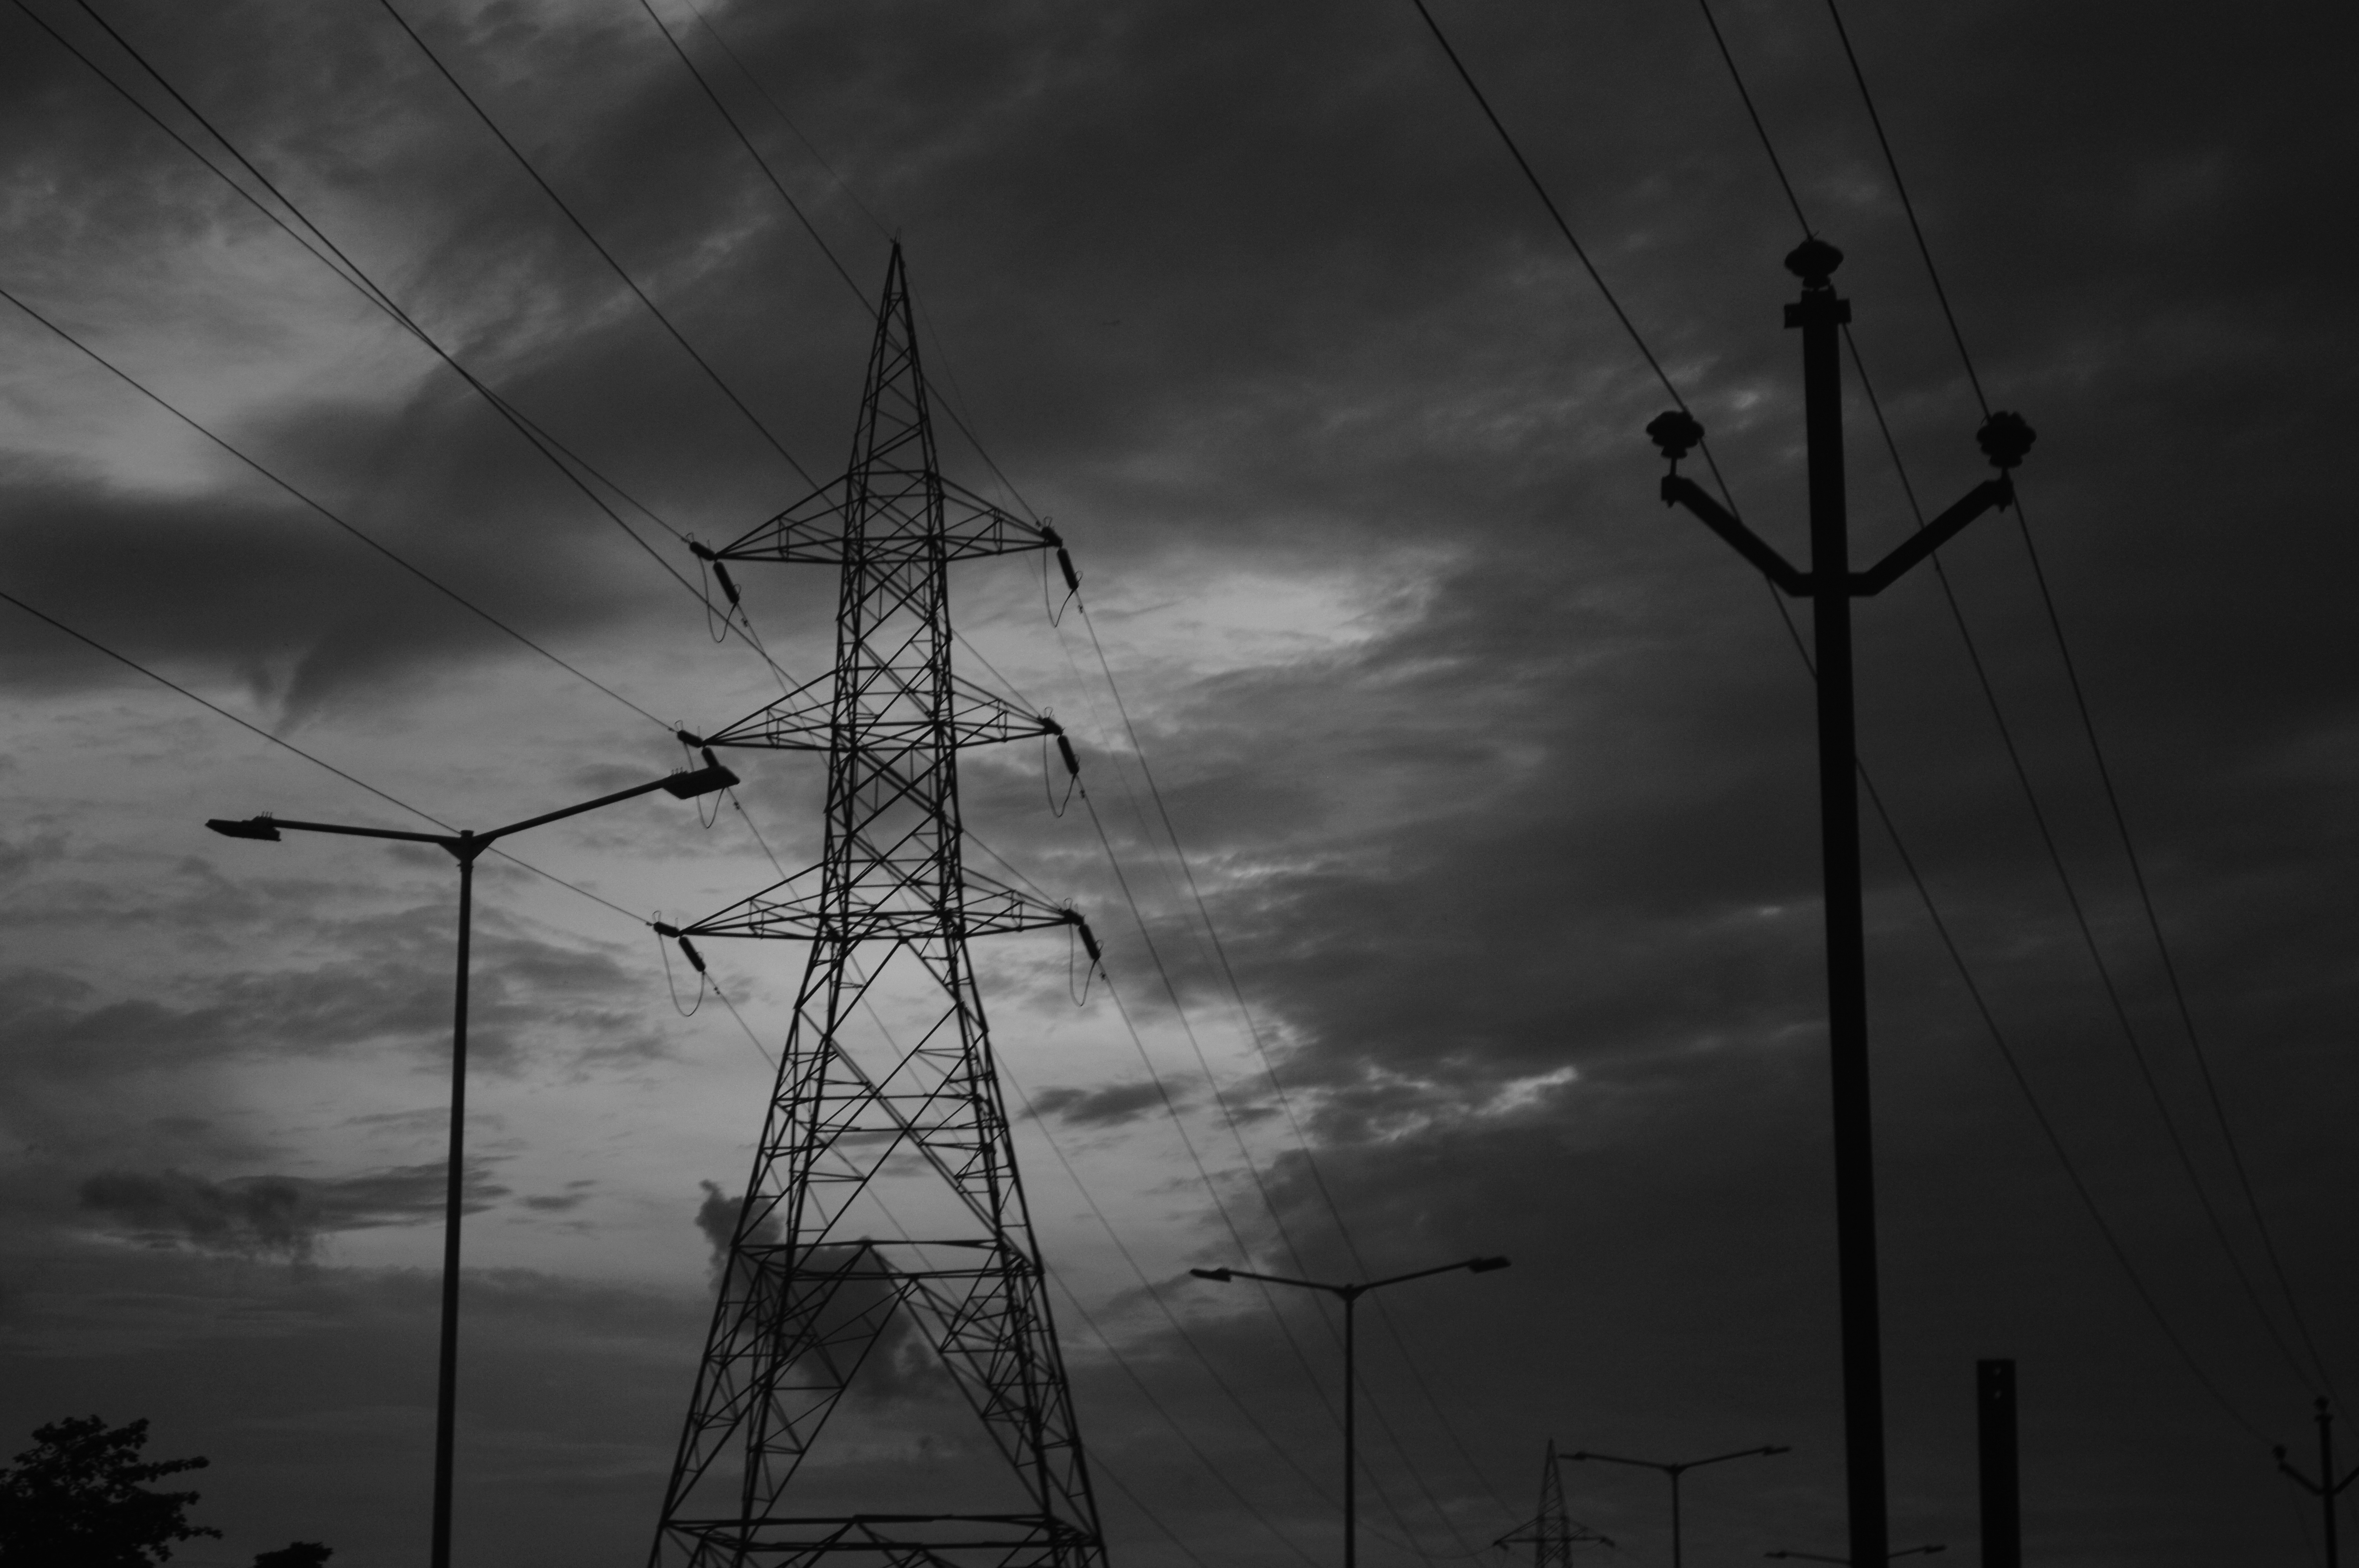
light, cloud, black and white, sky, wind, line, tower, mast, darkness, electricity, monochrome, transmission tower, monochrome photography, outdoor structure, electrical supply, overhead power line